Blockhaus d'Éperlecques

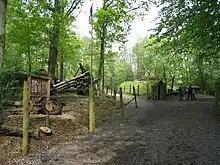
Exhibits of wartime military equipment in the forest around the Blockhaus d'Éperlecques

The bunker was targeted again by the Allies in February 1945, this time to test the newly developed CP/RA Disney bomb – a concrete-piercing rocket-assisted bomb designed to double the normal impact velocity, and thereby increase the penetration, of the projectile. The site had been chosen for testing purposes in October 1944 as it had the largest accessible interior area of the targets under consideration and was furthest from an inhabited town.